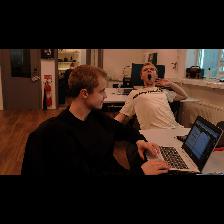
Label: Human